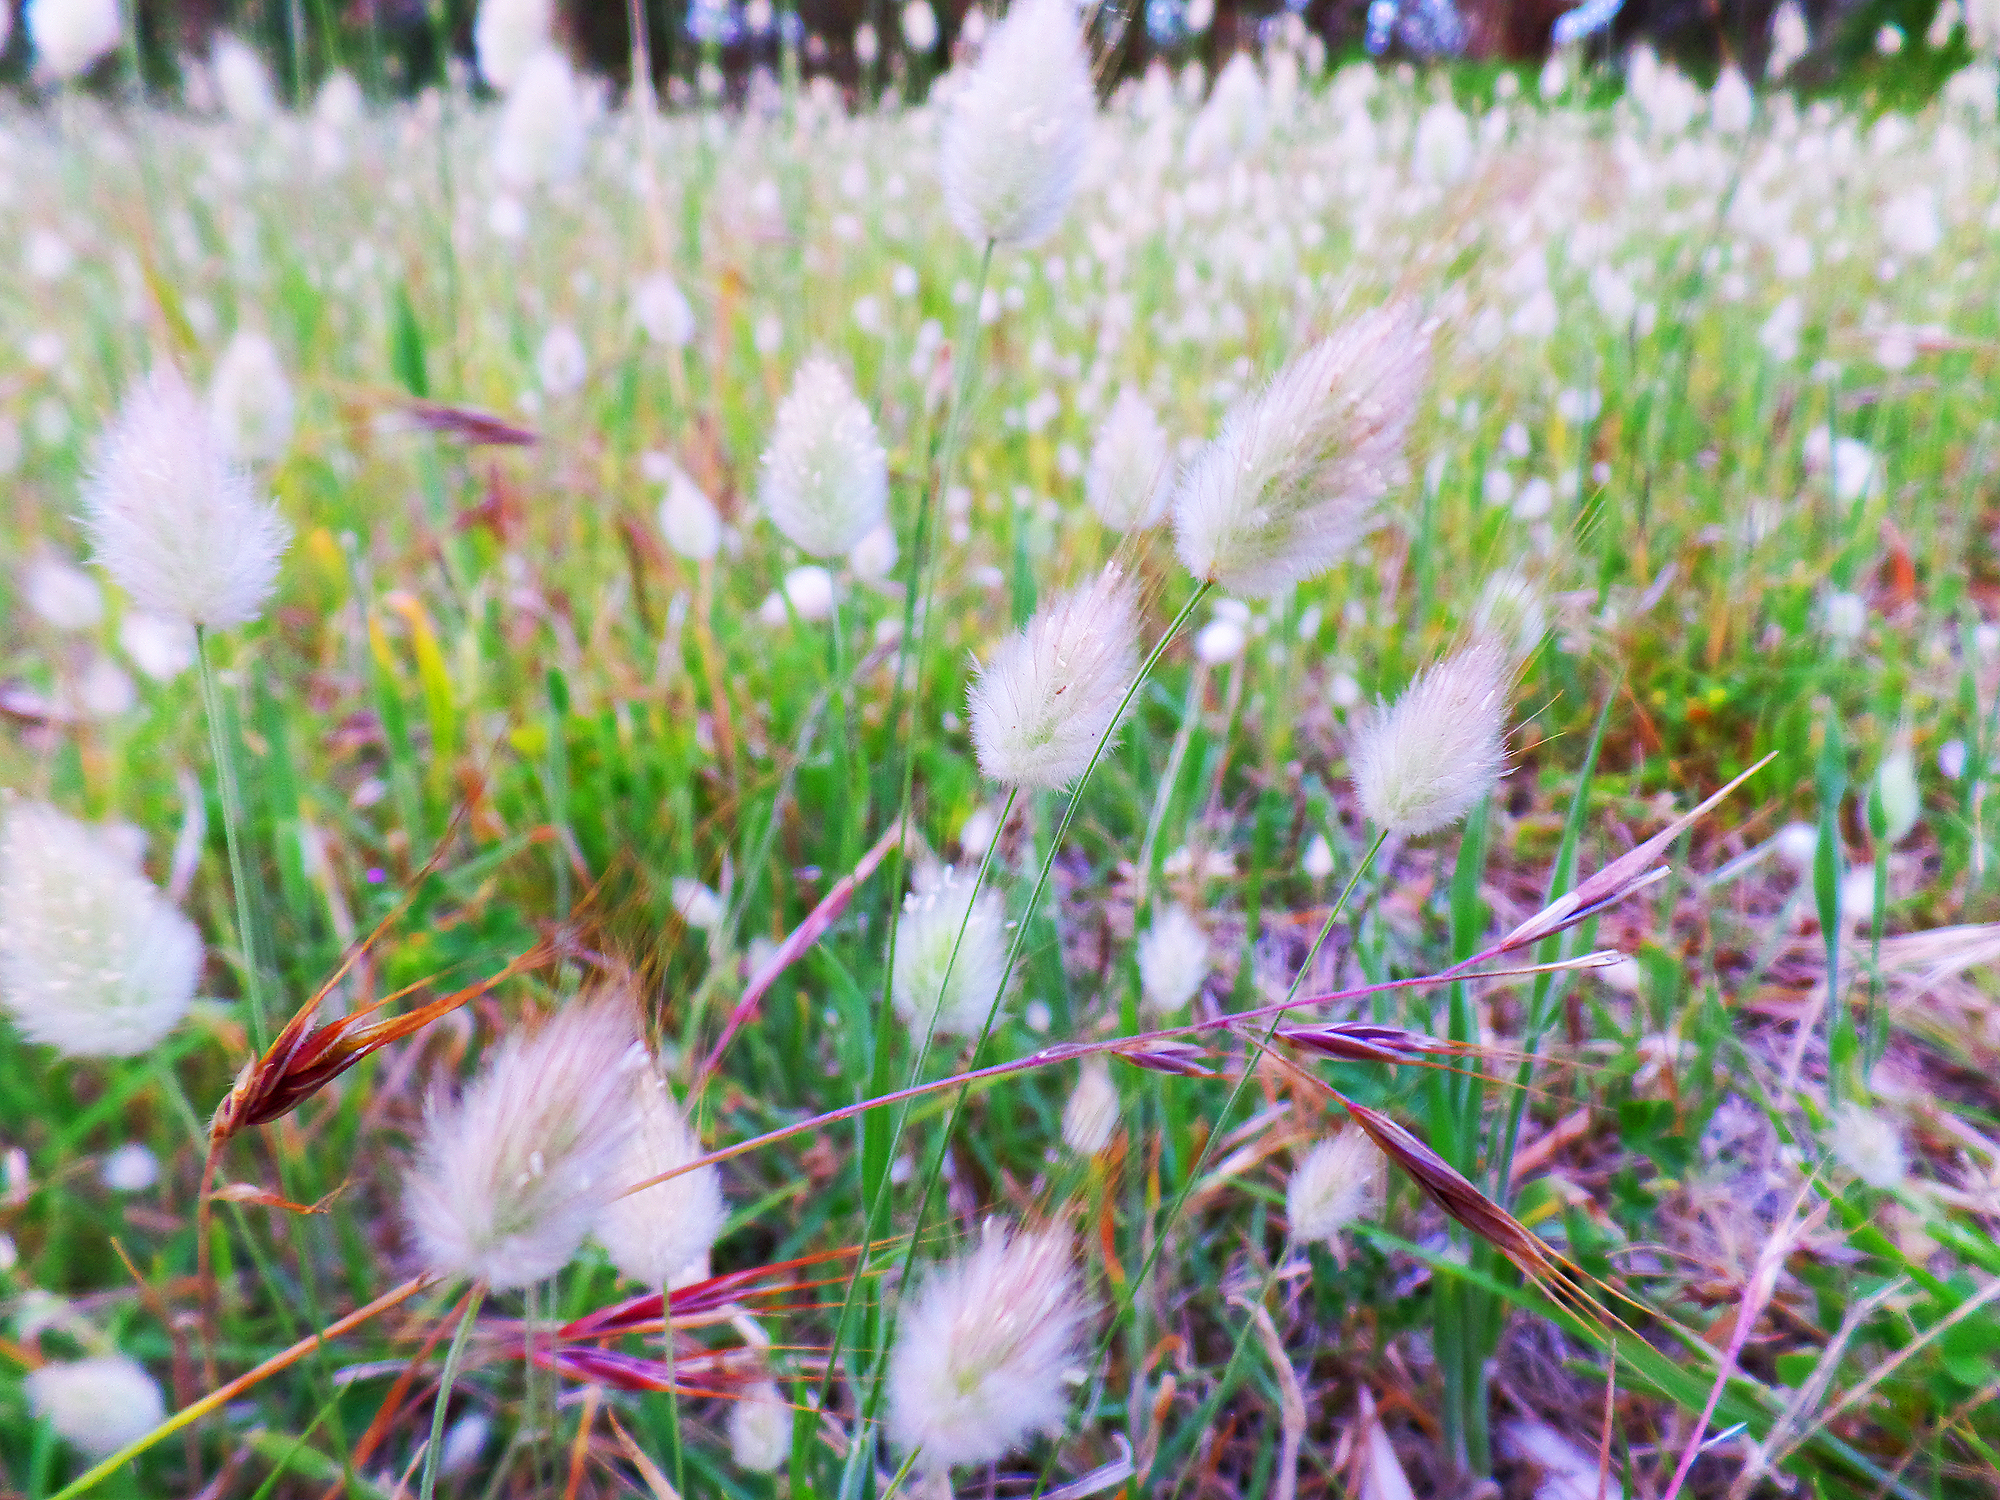
beach, nature, grass, branch, blossom, plant, lawn, meadow, sunlight, leaf, flower, frost, botany, flora, wildflower, australia, nsw, long, shrub, woodland, macro photography, flowering plant, grass family, land plant